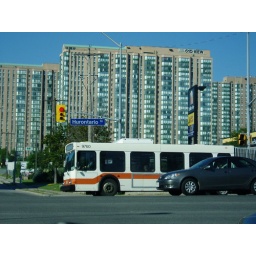
Mississauaga city bus and apratemnt towers in the background.